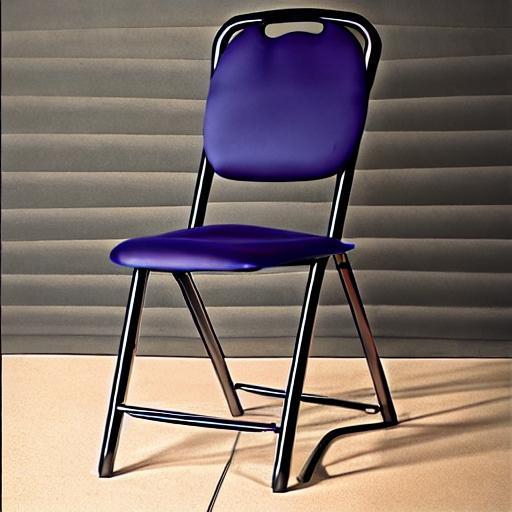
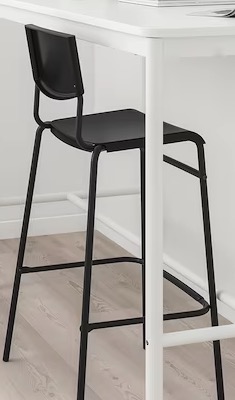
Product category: stool
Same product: no